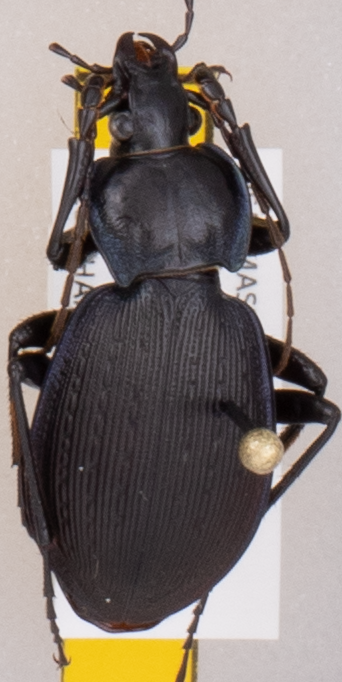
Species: Carabus goryi
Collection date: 2021-06-23
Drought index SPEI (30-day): -0.114
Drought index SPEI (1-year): -1.28
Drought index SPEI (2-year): -1.928